Grove Park, Birmingham

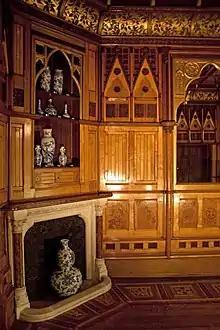
Ante-room from the Grove Harborne 1877

The house was rebuilt in 1877–78, by John Henry Chamberlain for William Kenrick, a prominent Birmingham businessman and MP for Birmingham North. Kenrick died at The Grove, aged 88 in 1919.